Jesuit Missions of Chiquitos

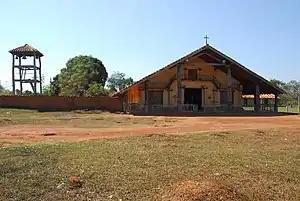
A wooden bell-tower and a church in frontal view (2009)

The mission of Santa Ana de Velasco was the final World Heritage Site-inscribed mission to be established. It was founded by the Jesuit priest Fr. Julian Knogler in 1755. The original native inhabitants of the missions were the Covareca and Curuminaca tribes, who spoke dialects of the Otuke language. The mission church was designed after the expulsion of the Jesuits between 1770 and 1780 by an unknown architect and built entirely by the indigenous population. The complex, consisting of the church, bell tower, sacristy and a grassy plaza lined by houses, is considered to have the most fidelity to the original plan of the Jesuit reductions. Starting in 1989 and lasting until 2001, the mission underwent partial restoration through the efforts of Hans Roth and his team.